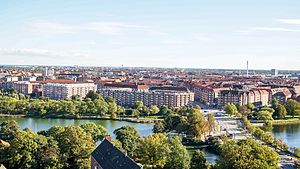
Christianshavns Enveloppe
Christianshavns Enveloppe set fra Vor Frelsers Kirke på den anden side af Stadsgraven.
Christianshavns Enveloppe er et tidligere system af udenværker foran Christianshavns Vold og Stadsgraven på Amager. Den velbevarede nordlige del er i dag en del af fristaden Christiania og er kendt som Dyssen. Den sydlige del blev fjernet i første halvdel af det 20. århundrede og er nu blevet erstattet af den offentlige park Enveloppeparken.